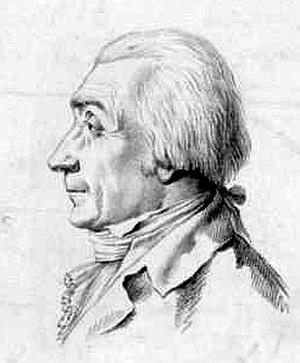
Jean-Baptiste Rey, né à Lauzerte le 18 décembre 1734 et mort à Paris le 15 juillet 1810, est un compositeur et chef d'orchestre français, frère du violoncelliste Louis-Charles-Joseph Rey. Premier chef d'orchestre de l'Opéra de Paris de 1781 à 1810, ce qui fait de lui le plus long titulaire de la fonction, il fut également maître de musique de la chambre de Louis XVI, et maître de musique de la chapelle de Napoléon Iᵉʳ, dont il codirigea l'orchestre du sacre, le 2 décembre 1804.